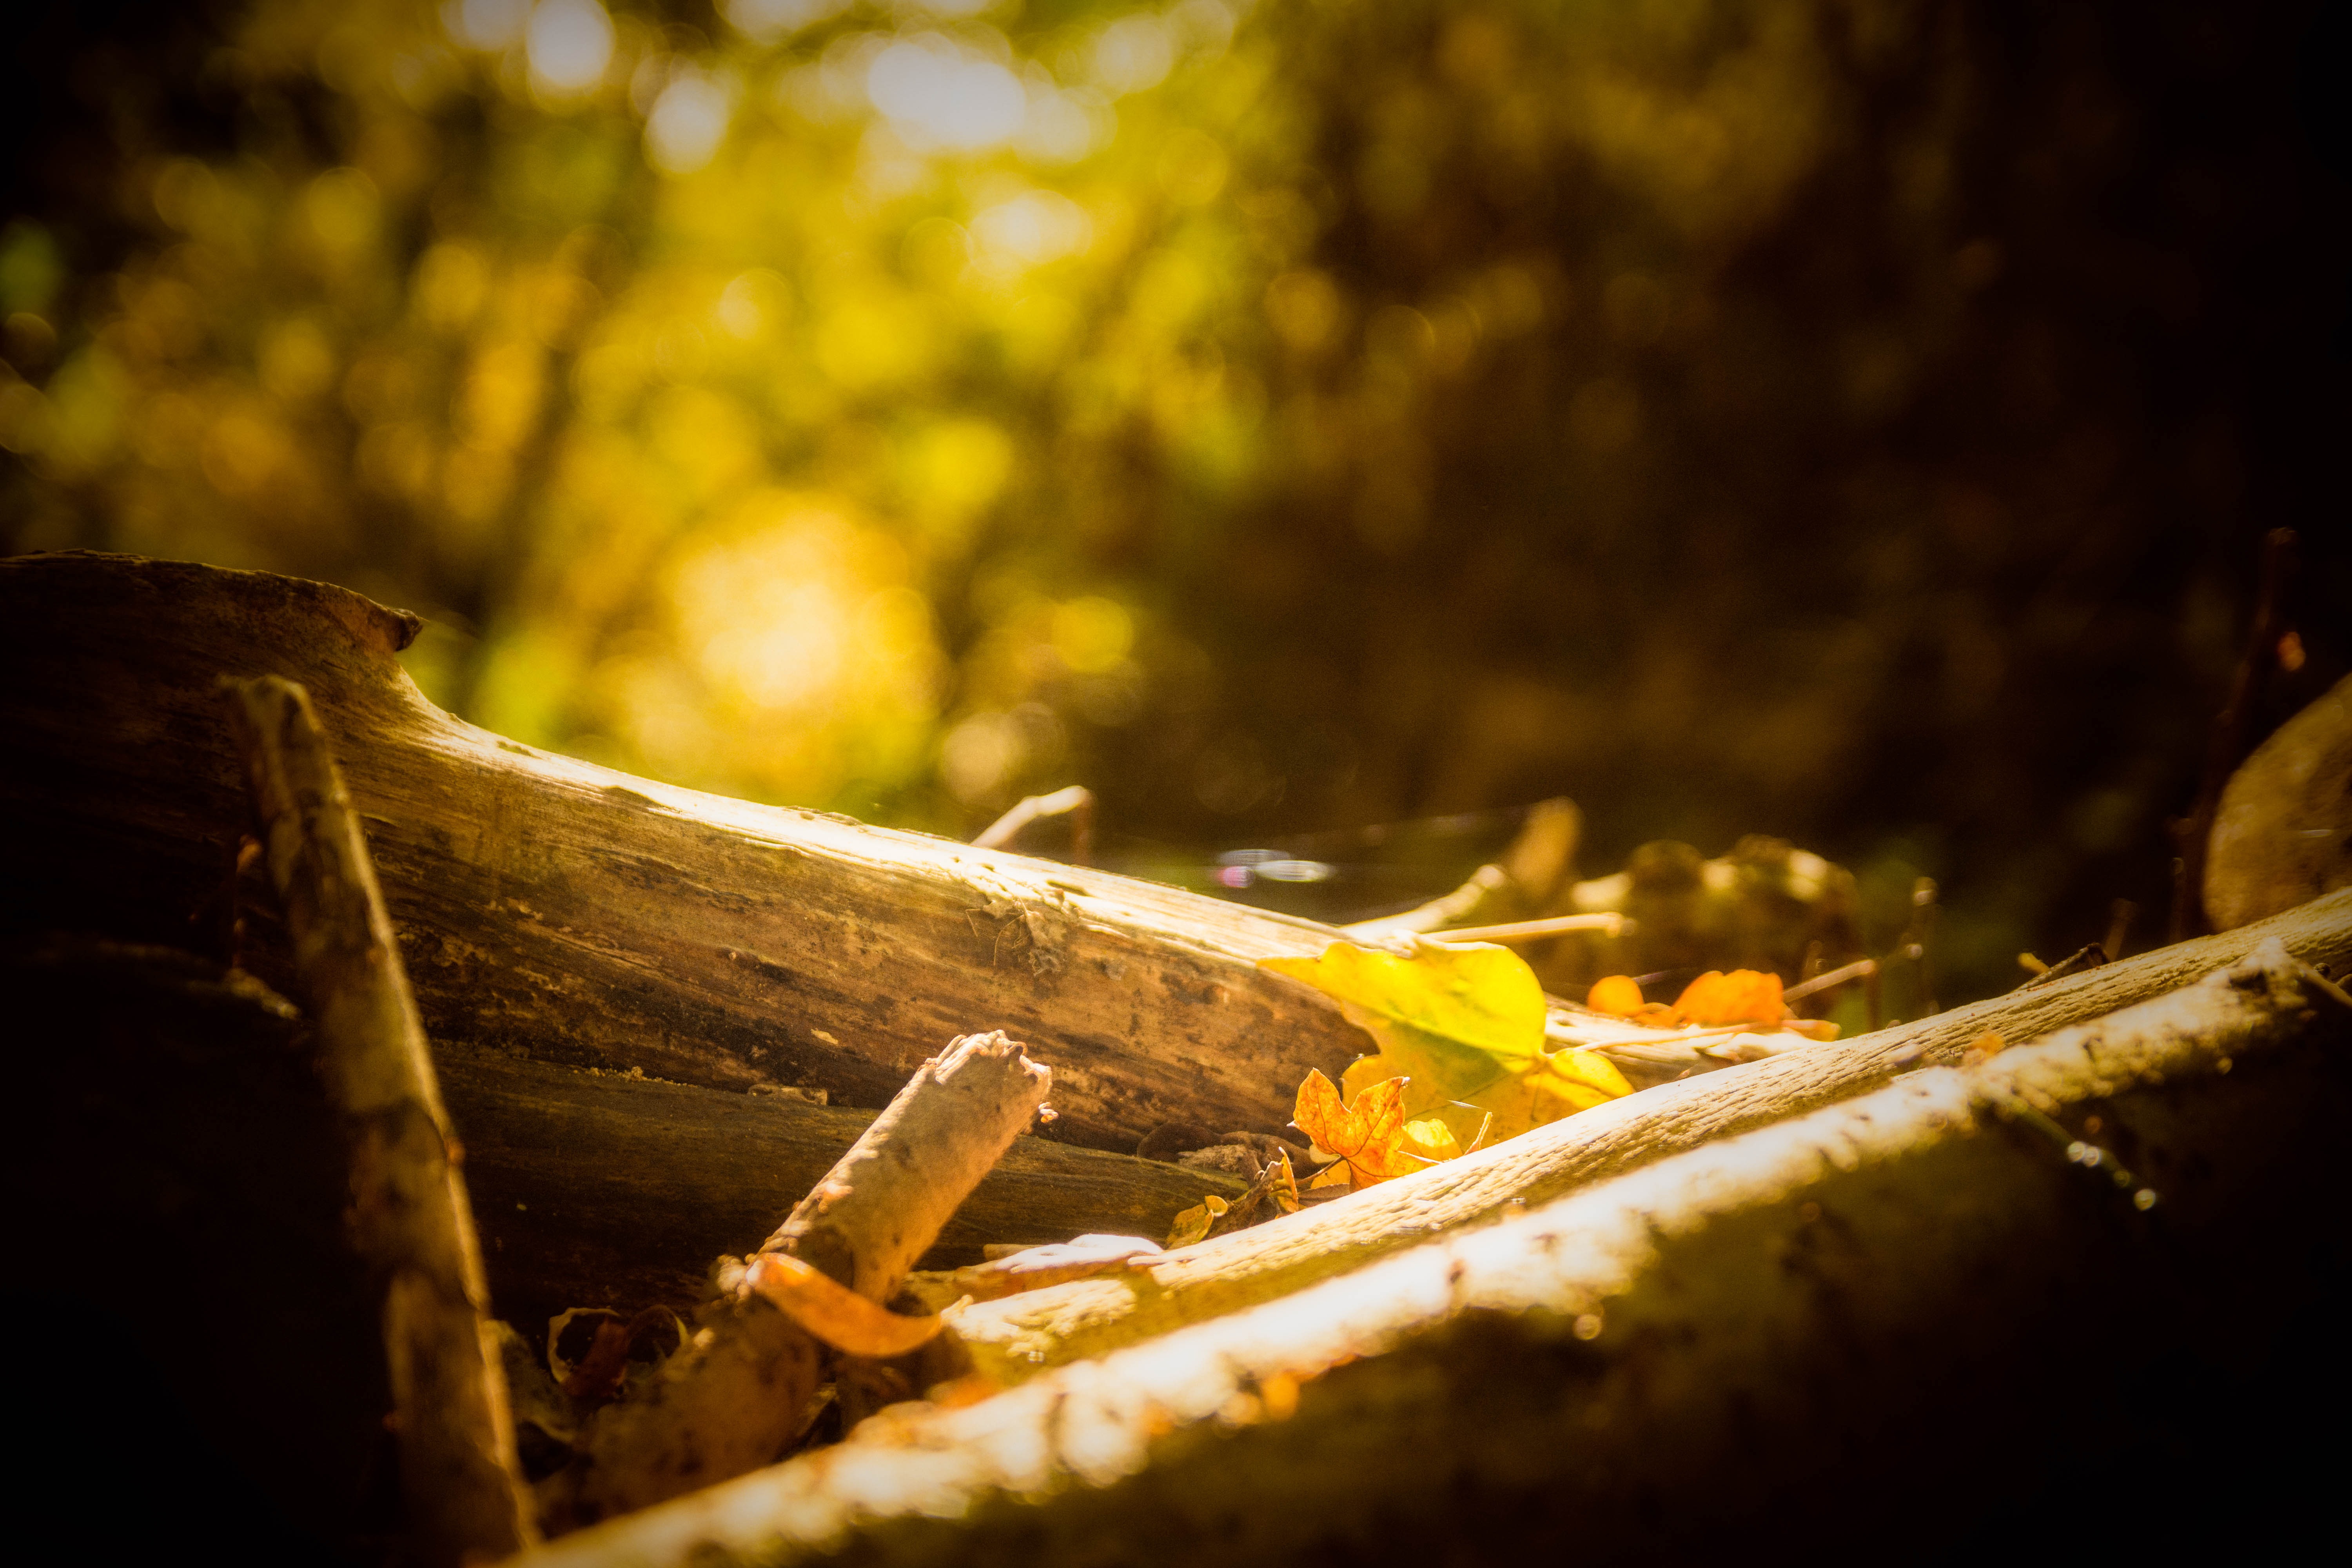
tree, nature, forest, branch, light, plant, wood, sunlight, morning, leaf, fall, flower, foliage, green, reflection, color, autumn, yellow, season, close up, leaves, outdoors, seasonal, autumn leaves, macro photography, woody plant